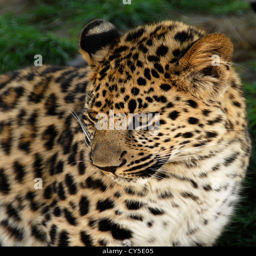
close up biological subspecies seated on the ground